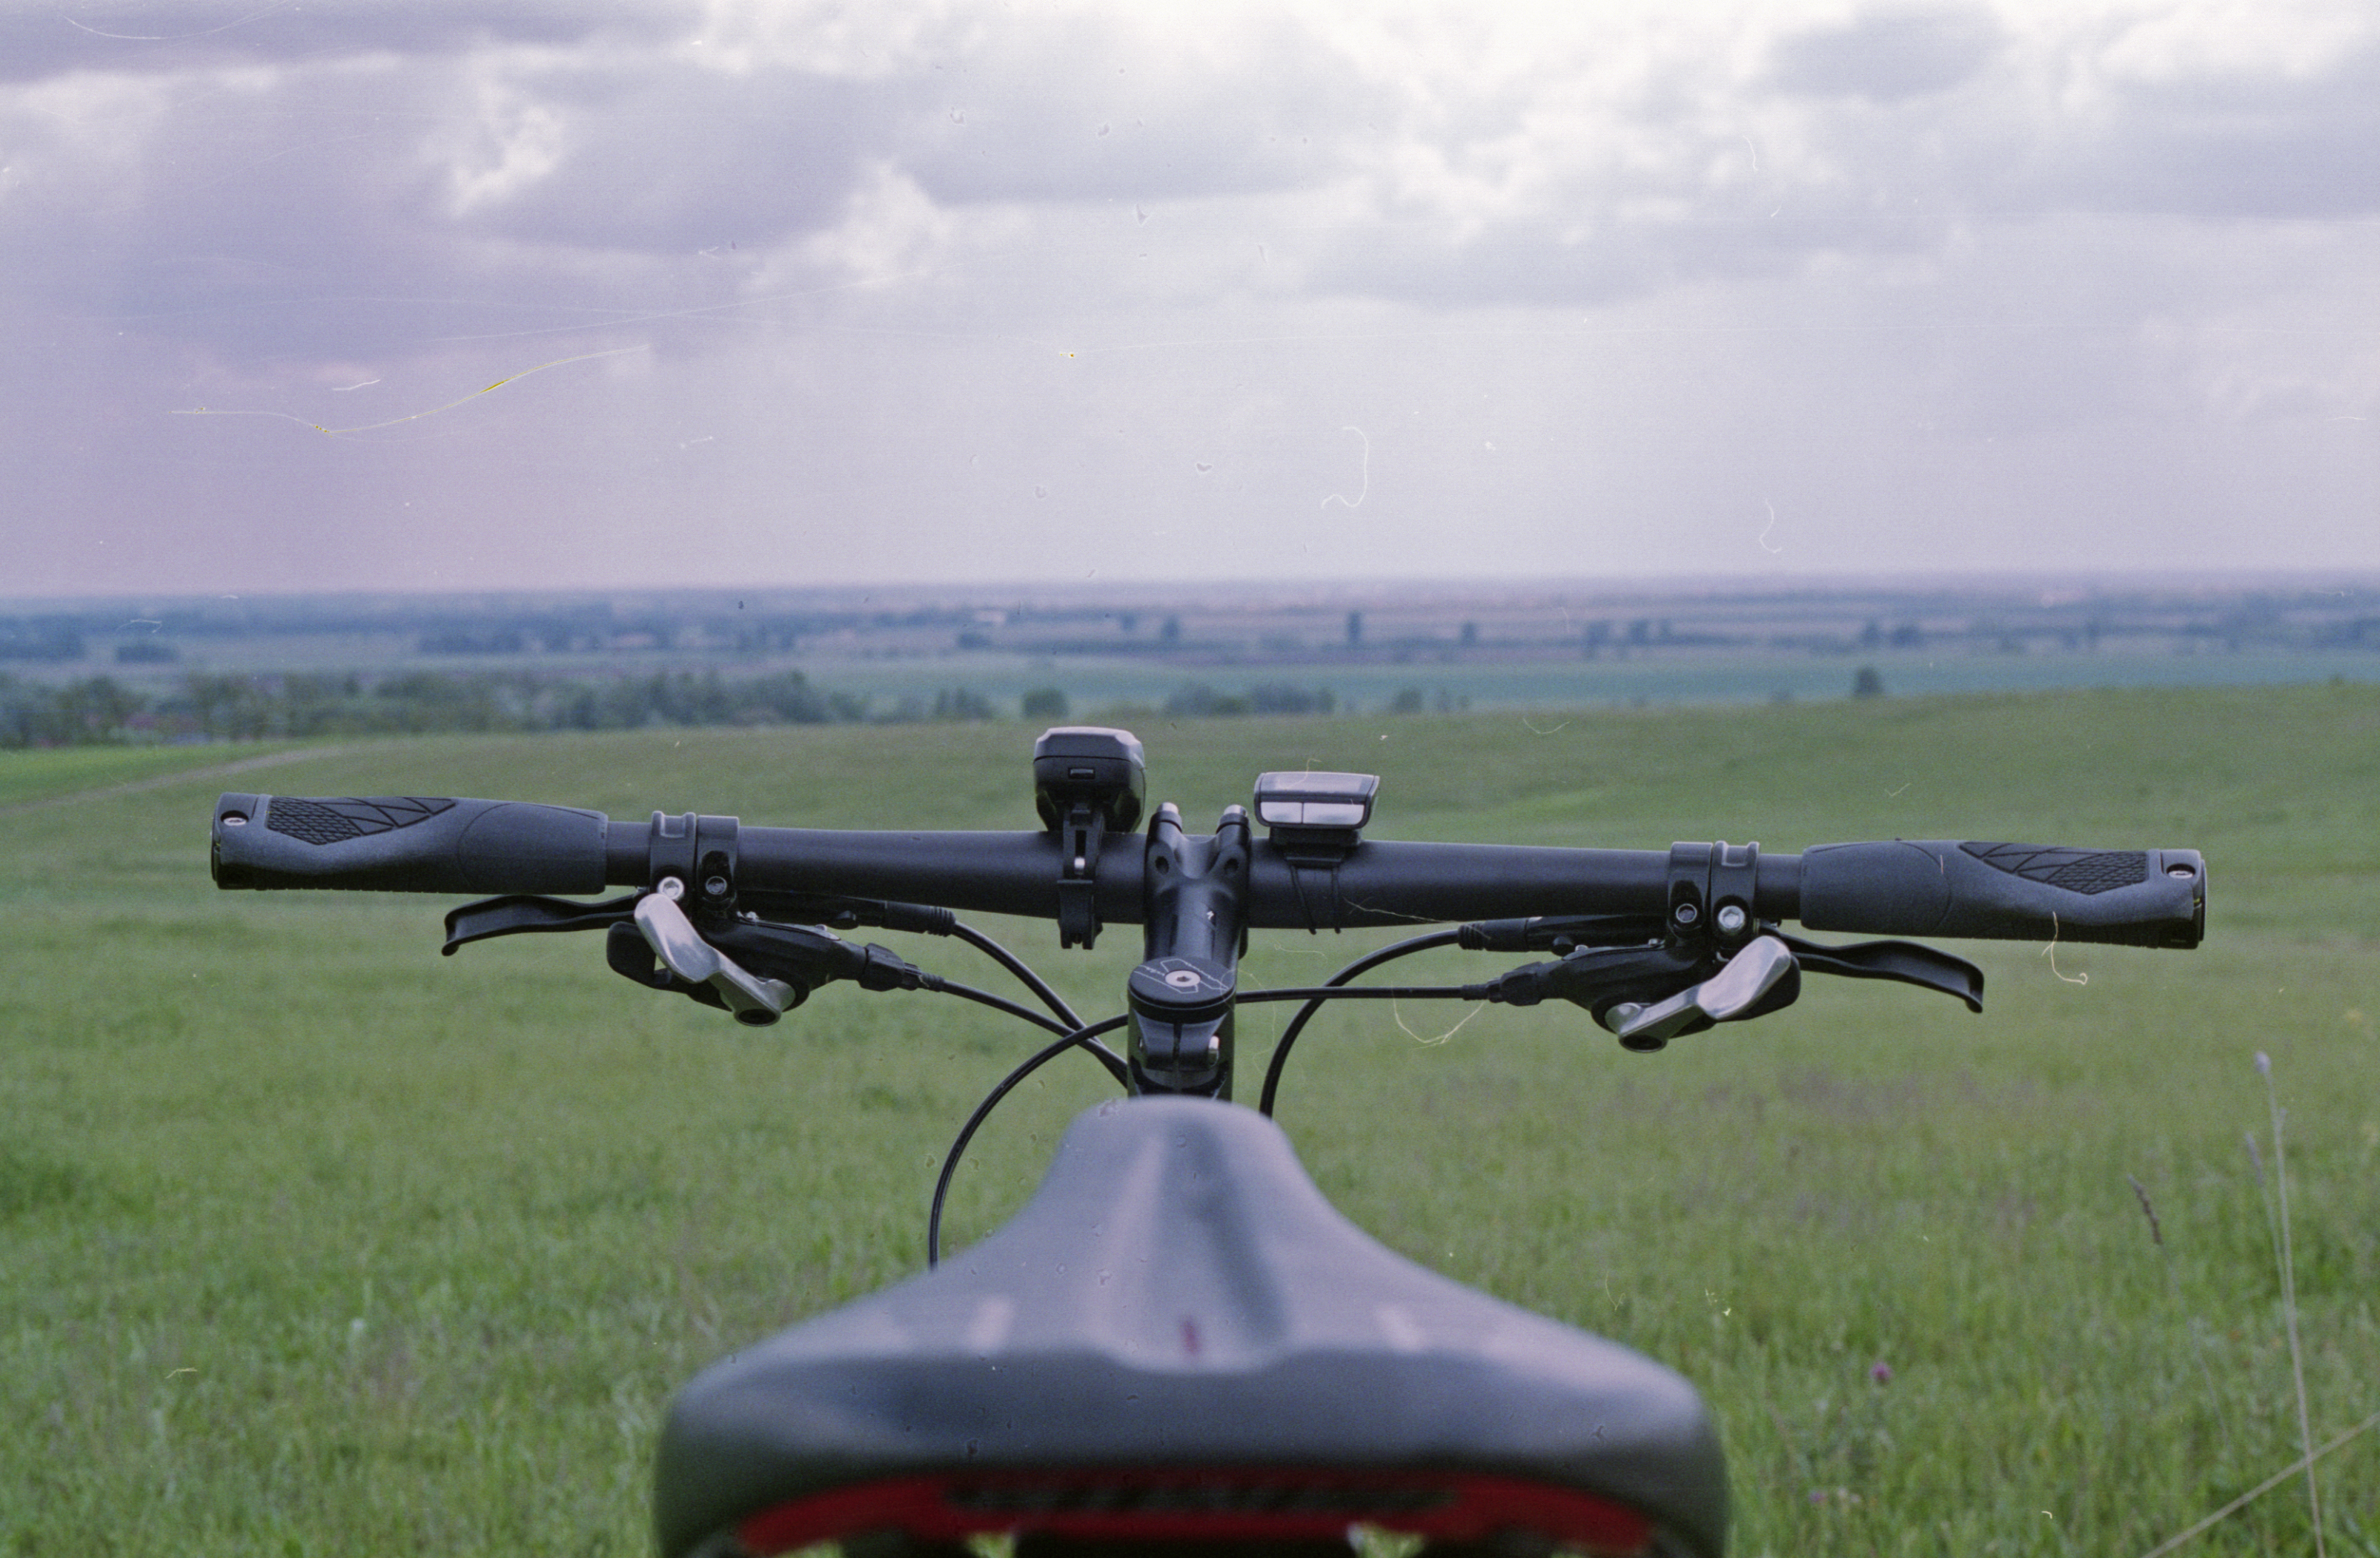
airplane, aircraft, vehicle, aviation, flight, helicopter, weapon, gun, rotorcraft, air force, atmosphere of earth, aircraft engine, helicopter rotor